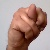
The image shows a hand gesture representing the letter 'N' in Indian Sign Language.